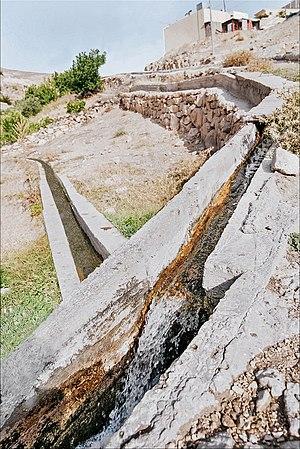
Canaux d'alimentation en eau au village de Wadi Mussa.
La gestion de l'eau à Pétra a forgé la puissance et le niveau de vie des résidents de la capitale de l'ancien royaume nabatéen. Cité parmi les plus puissantes de l'Antiquité, Pétra ne tient pas sa célébrité et sa prospérité, uniquement par ses magnifiques bâtiments creusés et sculptés dans la roche des montagnes environnantes. C’est surtout par son extraordinaire système hydraulique construit au cours des siècles, que Pétra a pu se développer au milieu d'un désert inhospitalier, et devenir une étape stratégique pour les caravanes chamelières, venant de l’Arabie ou de la lointaine Asie et ...apportant les soies, les épices et les parfums, vers les cours d’Europe.